Edwin Benson

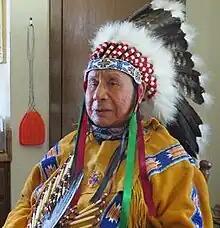

Edwin James Benson ("Ma-doke-wa-des-she", modern Mandan orthography: "Wéroke Wáatashe", Iron Bison) was a Native American educator and the last native speaker of the Mandan language. He was born in Elbowoods, North Dakota, on the Fort Berthold Reservation in McLean County, North Dakota. When the Garrison Dam was built, Benson and his family were relocated to Twin Buttes, North Dakota. He taught Mandan at Twin Buttes Elementary School, and was awarded an honorary doctorate from the University of North Dakota in 2009. He was involved in efforts to teach the basics of Mandan to youth. When he died on December 9, 2016, the Mandan language became extinct.